Effect of the 2004 Indian Ocean earthquake on Sri Lanka

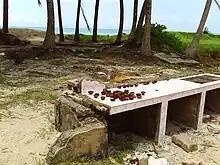
Remains of a house near Telwatte, photographed in March 2008.

In Ampara District alone, more than 10,000 people died. A holiday train, the "Queen of the Sea", was struck by the tsunami near the village of Telwatta as it travelled between Colombo and Galle carrying at least 1,700 passengers, killing all but a handful on board. About 8,000 more dead were counted in the northeast region, which was controlled by the Liberation Tigers of Tamil Eelam (LTTE or Tamil Tigers). At Trincomalee in the northeast, where the tsunami reached more than 2 km (1.25 mi) inland, over 1,000 were confirmed dead. More than 3,000 dead were reported at Batticaloa in the east. The naval base at Trincomalee was reported to be submerged.